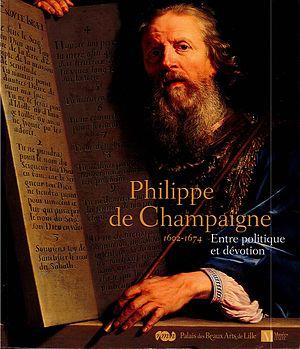
Le catalogue de l'exposition ""Philippe de Champaigne"" qui a eu lieu au Palais des Beaux-Arts de Lille du 27 avril au 15 aôut 2007.
Philippe de Champaigne, né le 26 mai 1602 à Bruxelles, et mort le 12 août 1674 à Paris, est un peintre et graveur classique français d'origine brabançonne.